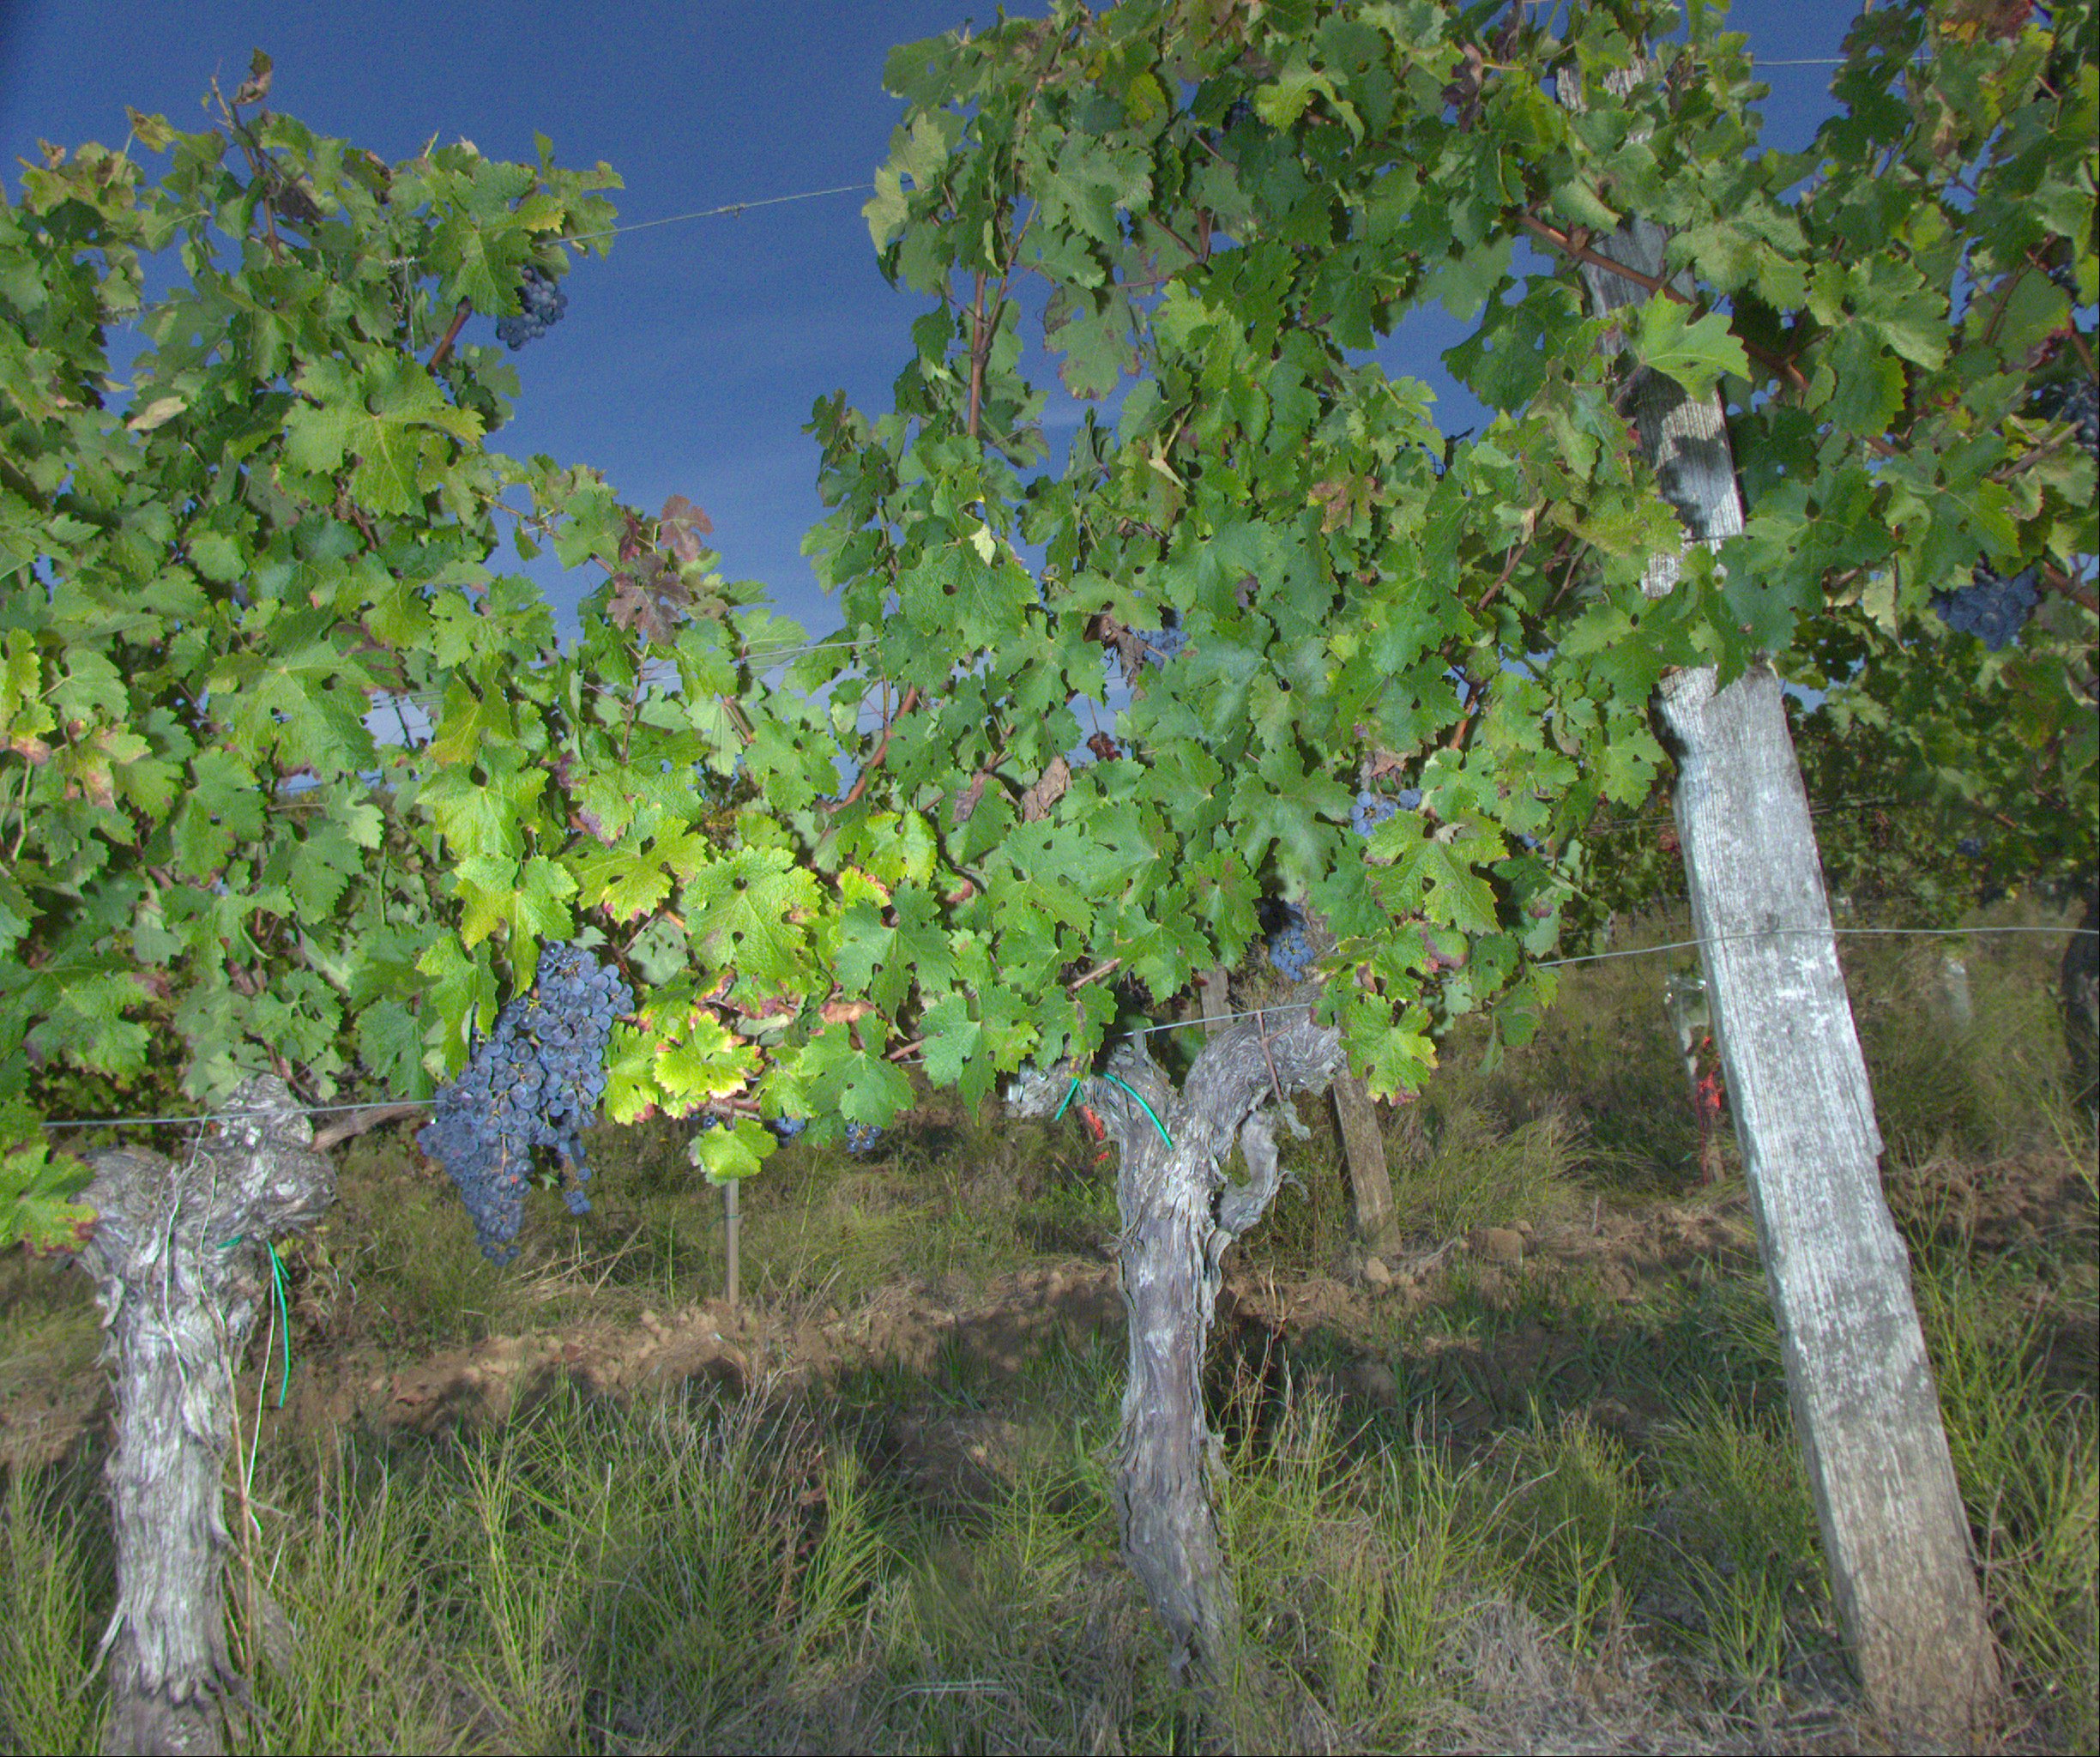
Grape variety: cabernet-sauvignon
Disease: confounding disease (conf+)